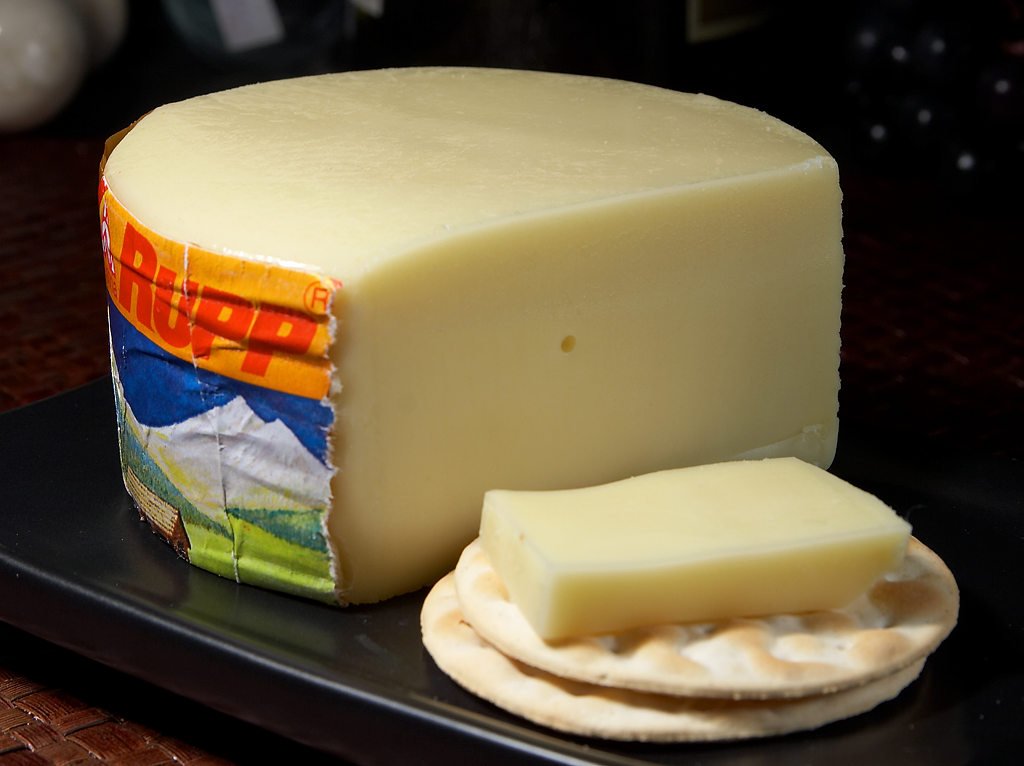
meal, food, ingredient, breakfast, healthy, snack, dessert, eat, delicious, dairy product, cheese, hearty, fat, icing, flavor, milk product, albuminous, buttercream, australian smoked